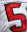
Number: 5